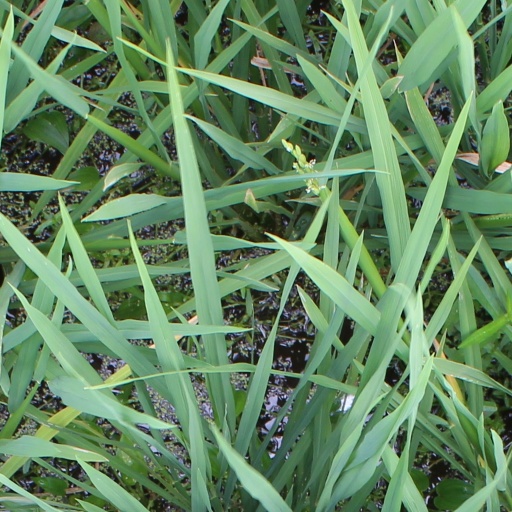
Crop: rice